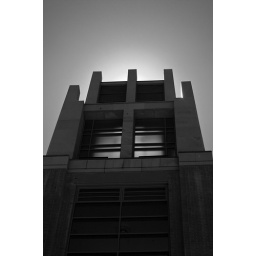
Noticed the corona over the new library building's mock lanyon tower and liked it.